Blairstown, New Jersey

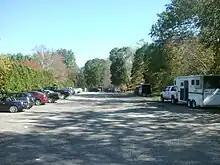
The former New York, Susquehanna and Western Railroad station site in Blairstown in October 2011

, the township had a total of of roadways, of which were maintained by the municipality, by Warren County and by the New Jersey Department of Transportation.